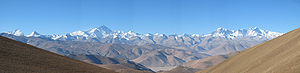
Mahalangur Himal / Bjergkædens dele
Nord siden set fra Tibet, med bjergene Makalu, Lhotse, Mount Everest, Gyachung Kang och Cho Oyu.
Mahalangur Himal er en bjergkæde som er en del af Himalaya og ligger på grænsen mellem Nepal og Tibet.